Maya AUV India

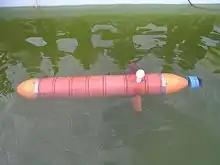
Maya AUV at National Institute of Oceanography, Dona Paula, Goa, India

Maya AUV is an autonomous underwater vehicle (AUV), developed by the Marine Instrumentation Division at the National Institute of Oceanography (NIO), India.